Sidney Gusman

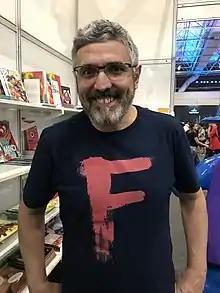
Gusman in 2017

Sidney Gusman (born August 29, 1966) is a Brazilian journalist and editor. Gusman graduated in journalism at the Methodist University of São Paulo and started writing professionally about comics in 1990, with articles published in newspapers such as Folha de S.Paulo, O Estado de S. Paulo, among others, as well as magazines such as Imprensa, Superinteressante, Duas Rodas etc. Between 2003 and 2006 he was editor of the Brazilian version of Wizard magazine. In 2006, he became responsible for the Editorial Planning area of Mauricio de Sousa Produções, where, among several other projects, he was the creator of the Graphic MSP series, which since 2012 has published several graphic novels with reinterpretations of the classic characters created by Mauricio de Sousa by several Brazilian artists. He is also editor-in-chief of Universo HQ, the most important news portal about comics in Brazil. Gusman won the Troféu HQ Mix as best specialized journalist seven times (from 2001 to 2007). He also won the Troféu Jayme Cortez twice, in 2004 and 2014.